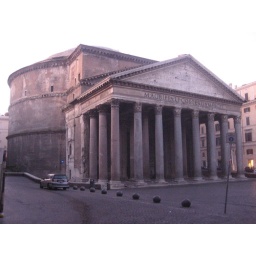
You could really tell how old this building was by walking around it's crumbling facade, very cool.